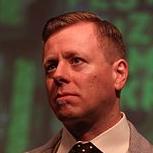
Age: 40